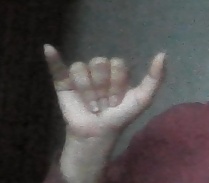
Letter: ya